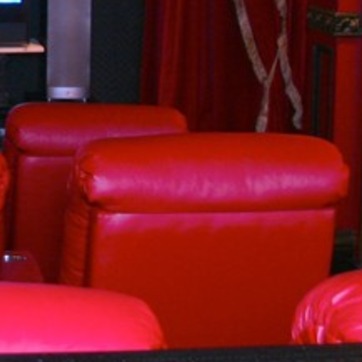
Material: leather